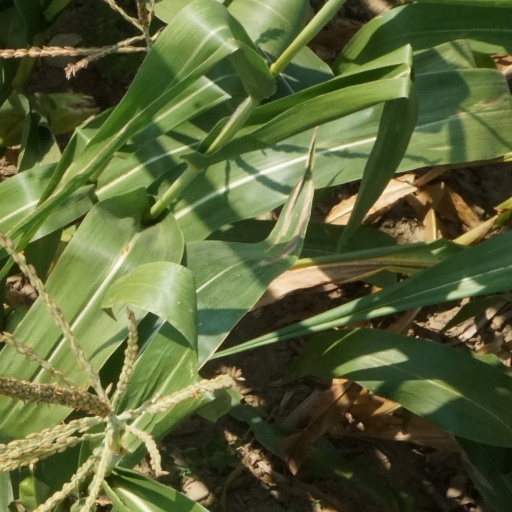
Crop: maize; corn